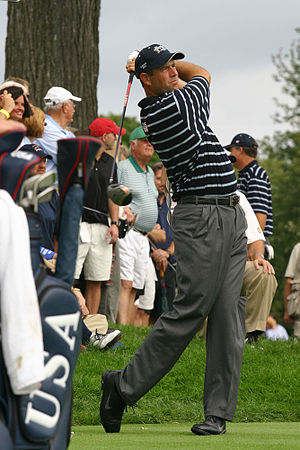
Stewart Cink
Stewart Ernest Cink er en amerikansk golfspiller, der står noteret for seks sejre på PGA Touren. Hans bedste resultat i en Major-turnering er hans sejr ved British Open i 2009.